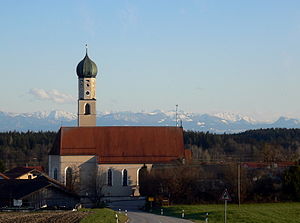
Rechtmehring / Historie
Sankt Korbiniankirken i Rechtmehring
Rechtmehring er en kommune i Landkreis Mühldorf am Inn i den østlige del af regierungsbezirk Oberbayern i den tyske delstat Bayern.